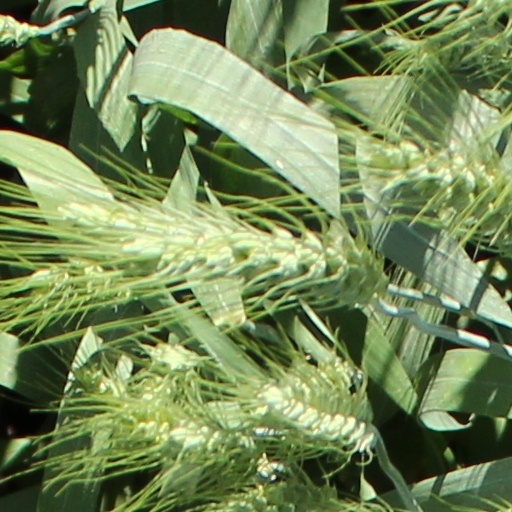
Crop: wheat